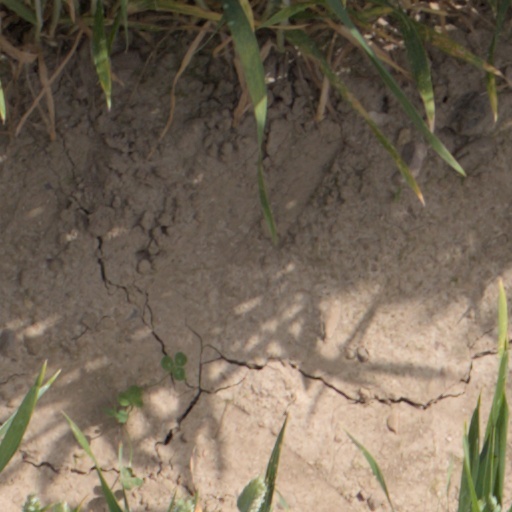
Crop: wheat